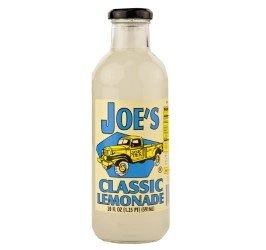
Item Name: Joe Tea Classic Lemonade 20 oz. (12 Bottles)
Bullet Point 1: CLASSIC LEMONADE - Joe Tea is a cool and refreshing alternative to the bland ordinary drinks you get everywhere else.
Bullet Point 2: TASTY & REFRESHING - A lemonade that's a perfect blend of sweet and tart. Made from freshly squeezed lemons and pure water, our lemonade will make revigorate you even in the most arid summer days.
Bullet Point 3: TRADITIONAL & DELICIOUS TASTE - Joe's Classic Lemonade is a cool and refreshing drink when you need to guzzle on a hot summer day. It explodes with flavour and just makes you say: More please!
Bullet Point 4: SELECTED INGREDIENTS - Everything we do, is done in small batches with the highest quality ingredients. Get hep to the real good stuff!
Value: 240.0
Unit: Fl Oz

Price: 52.485